Halltown, Missouri

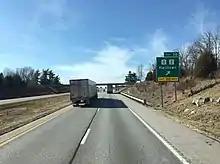
Westbound Interstate 44 at Halltown exit 58

According to the United States Census Bureau, the village has a total area of , all land.